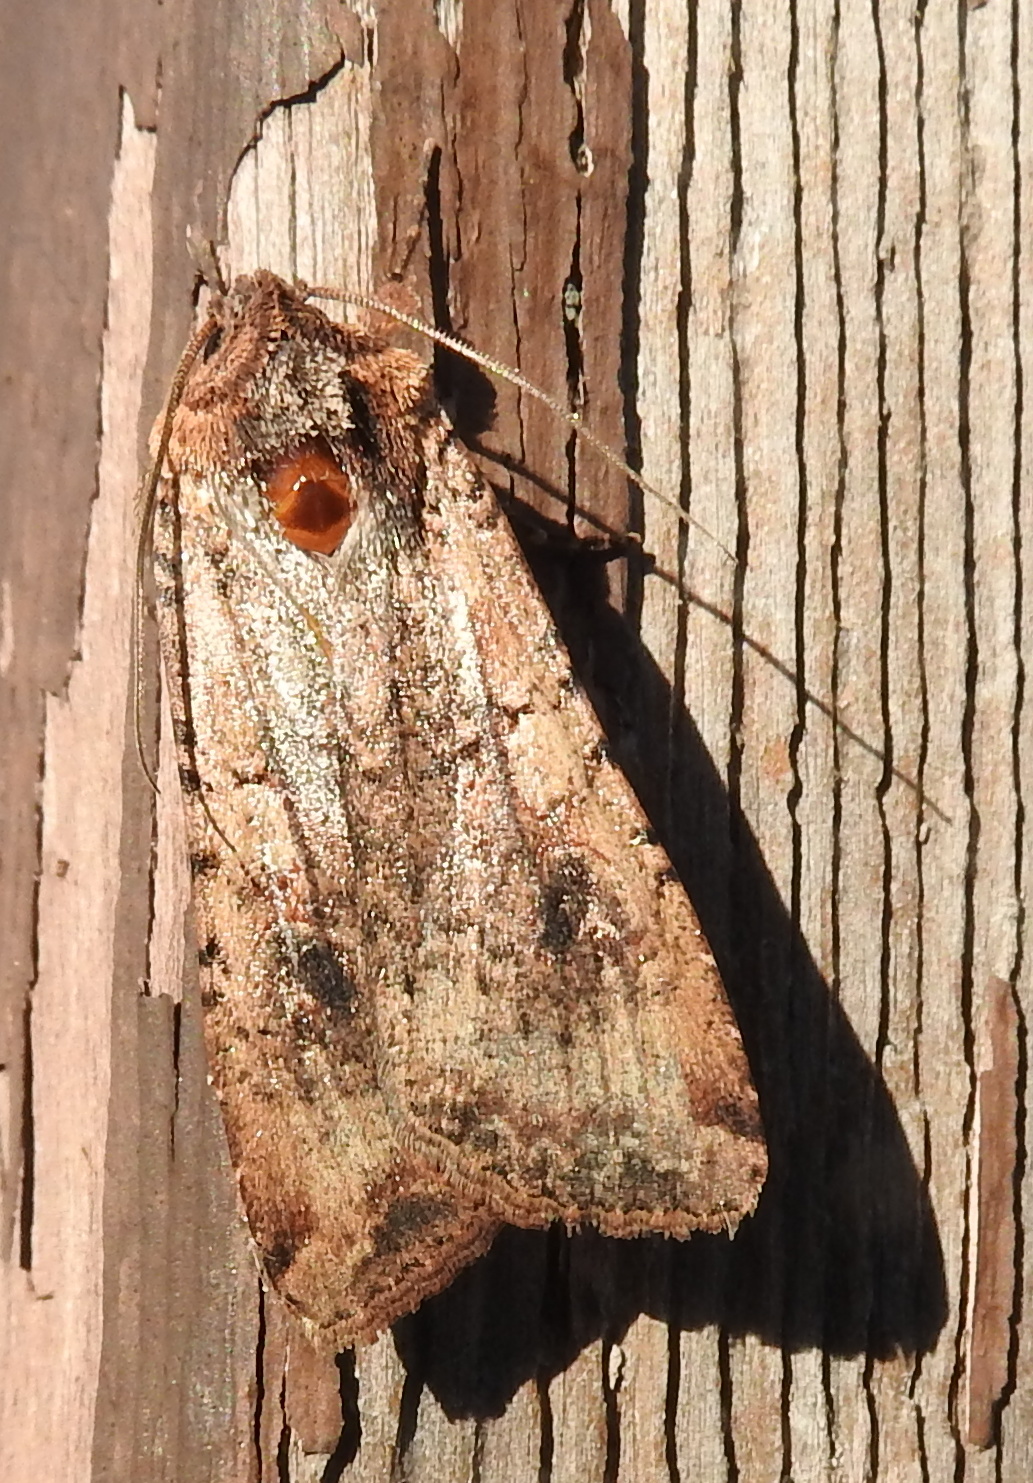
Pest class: cutworms